The Dowie Dens o Yarrow

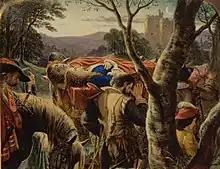
"The Dowie Dens o Yarrow" (1860), by Joseph Noel Paton

"The Dowie Dens o Yarrow", also known as "The Braes of Yarrow" or simply "Yarrow", is a Scottish border ballad. It has many variants (Child collected at least 19) and it has been printed as a broadside, as well as published in song collections. It is considered to be a folk standard, and many different singers have performed and recorded it.